Fujisaki Station (Aomori)

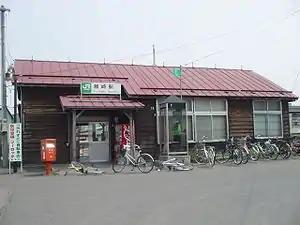
Fujisaki Station in May 2007

is a railway station located in the town of Fujisaki, Aomori Prefecture, Japan, operated by the East Japan Railway Company (JR East).